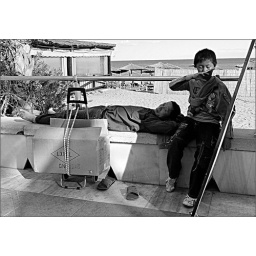
Some more street sellers resting after a hard day sitting in the hot sun trying to sell toys